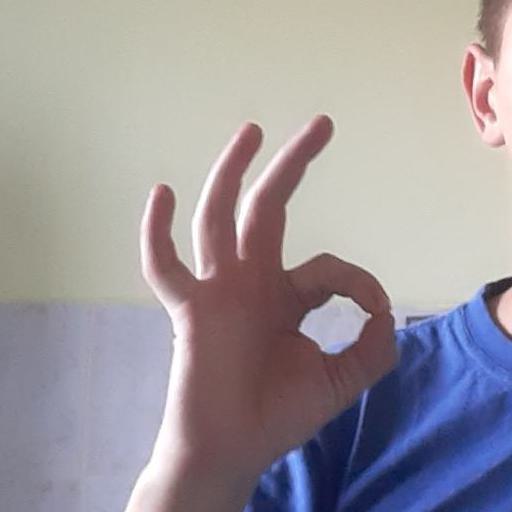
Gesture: ok